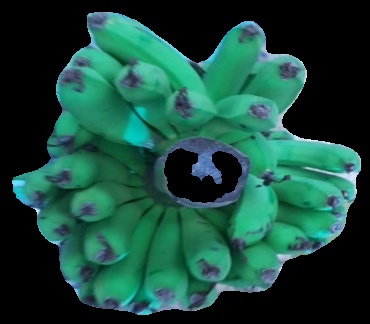
Variety: pachbale
Grade: grade2